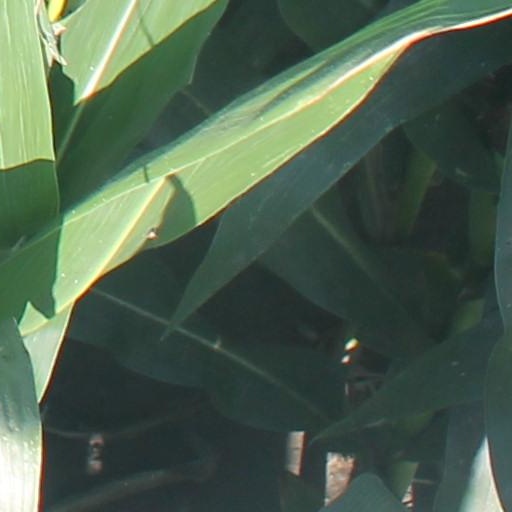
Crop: maize; corn